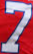
Number: 7